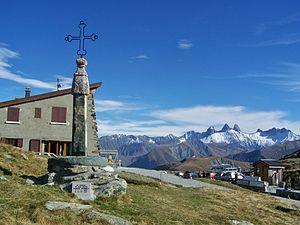
Vue d'ensemble du col de la Croix de Fer en Savoie. Sont visibles la croix de fer, le chalet, la route et les panneaux du col, ainsi que les Aiguilles d'Arves en arrière-plan.
Cette liste présente les plus hauts cols routiers des Alpes françaises, classés par altitude, dont au moins un des deux accès est revêtu.
La Maurienne est une vallée intra-alpine et une région naturelle française, située dans le département de la Savoie en région Auvergne-Rhône-Alpes. D'une longueur de 125 km, elle est traversée par la rivière de l'Arc. Elle correspond à l'une des six provinces historiques de la Savoie, qui fut un pagus, puis au comté de Maurienne intégré au comté de Savoie avant de devenir l'une des provinces administratives du duché de Savoie.
Le col de la Croix-de-Fer est un col de montagne situé en France sur la commune de Saint-Sorlin-d'Arves dans le département de la Savoie en région Auvergne-Rhône-Alpes.